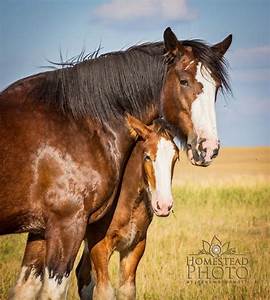
Label: horse